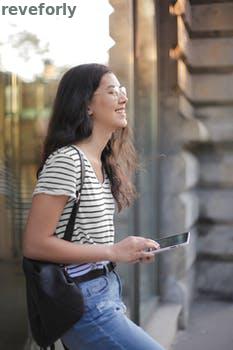
Label: Watermark